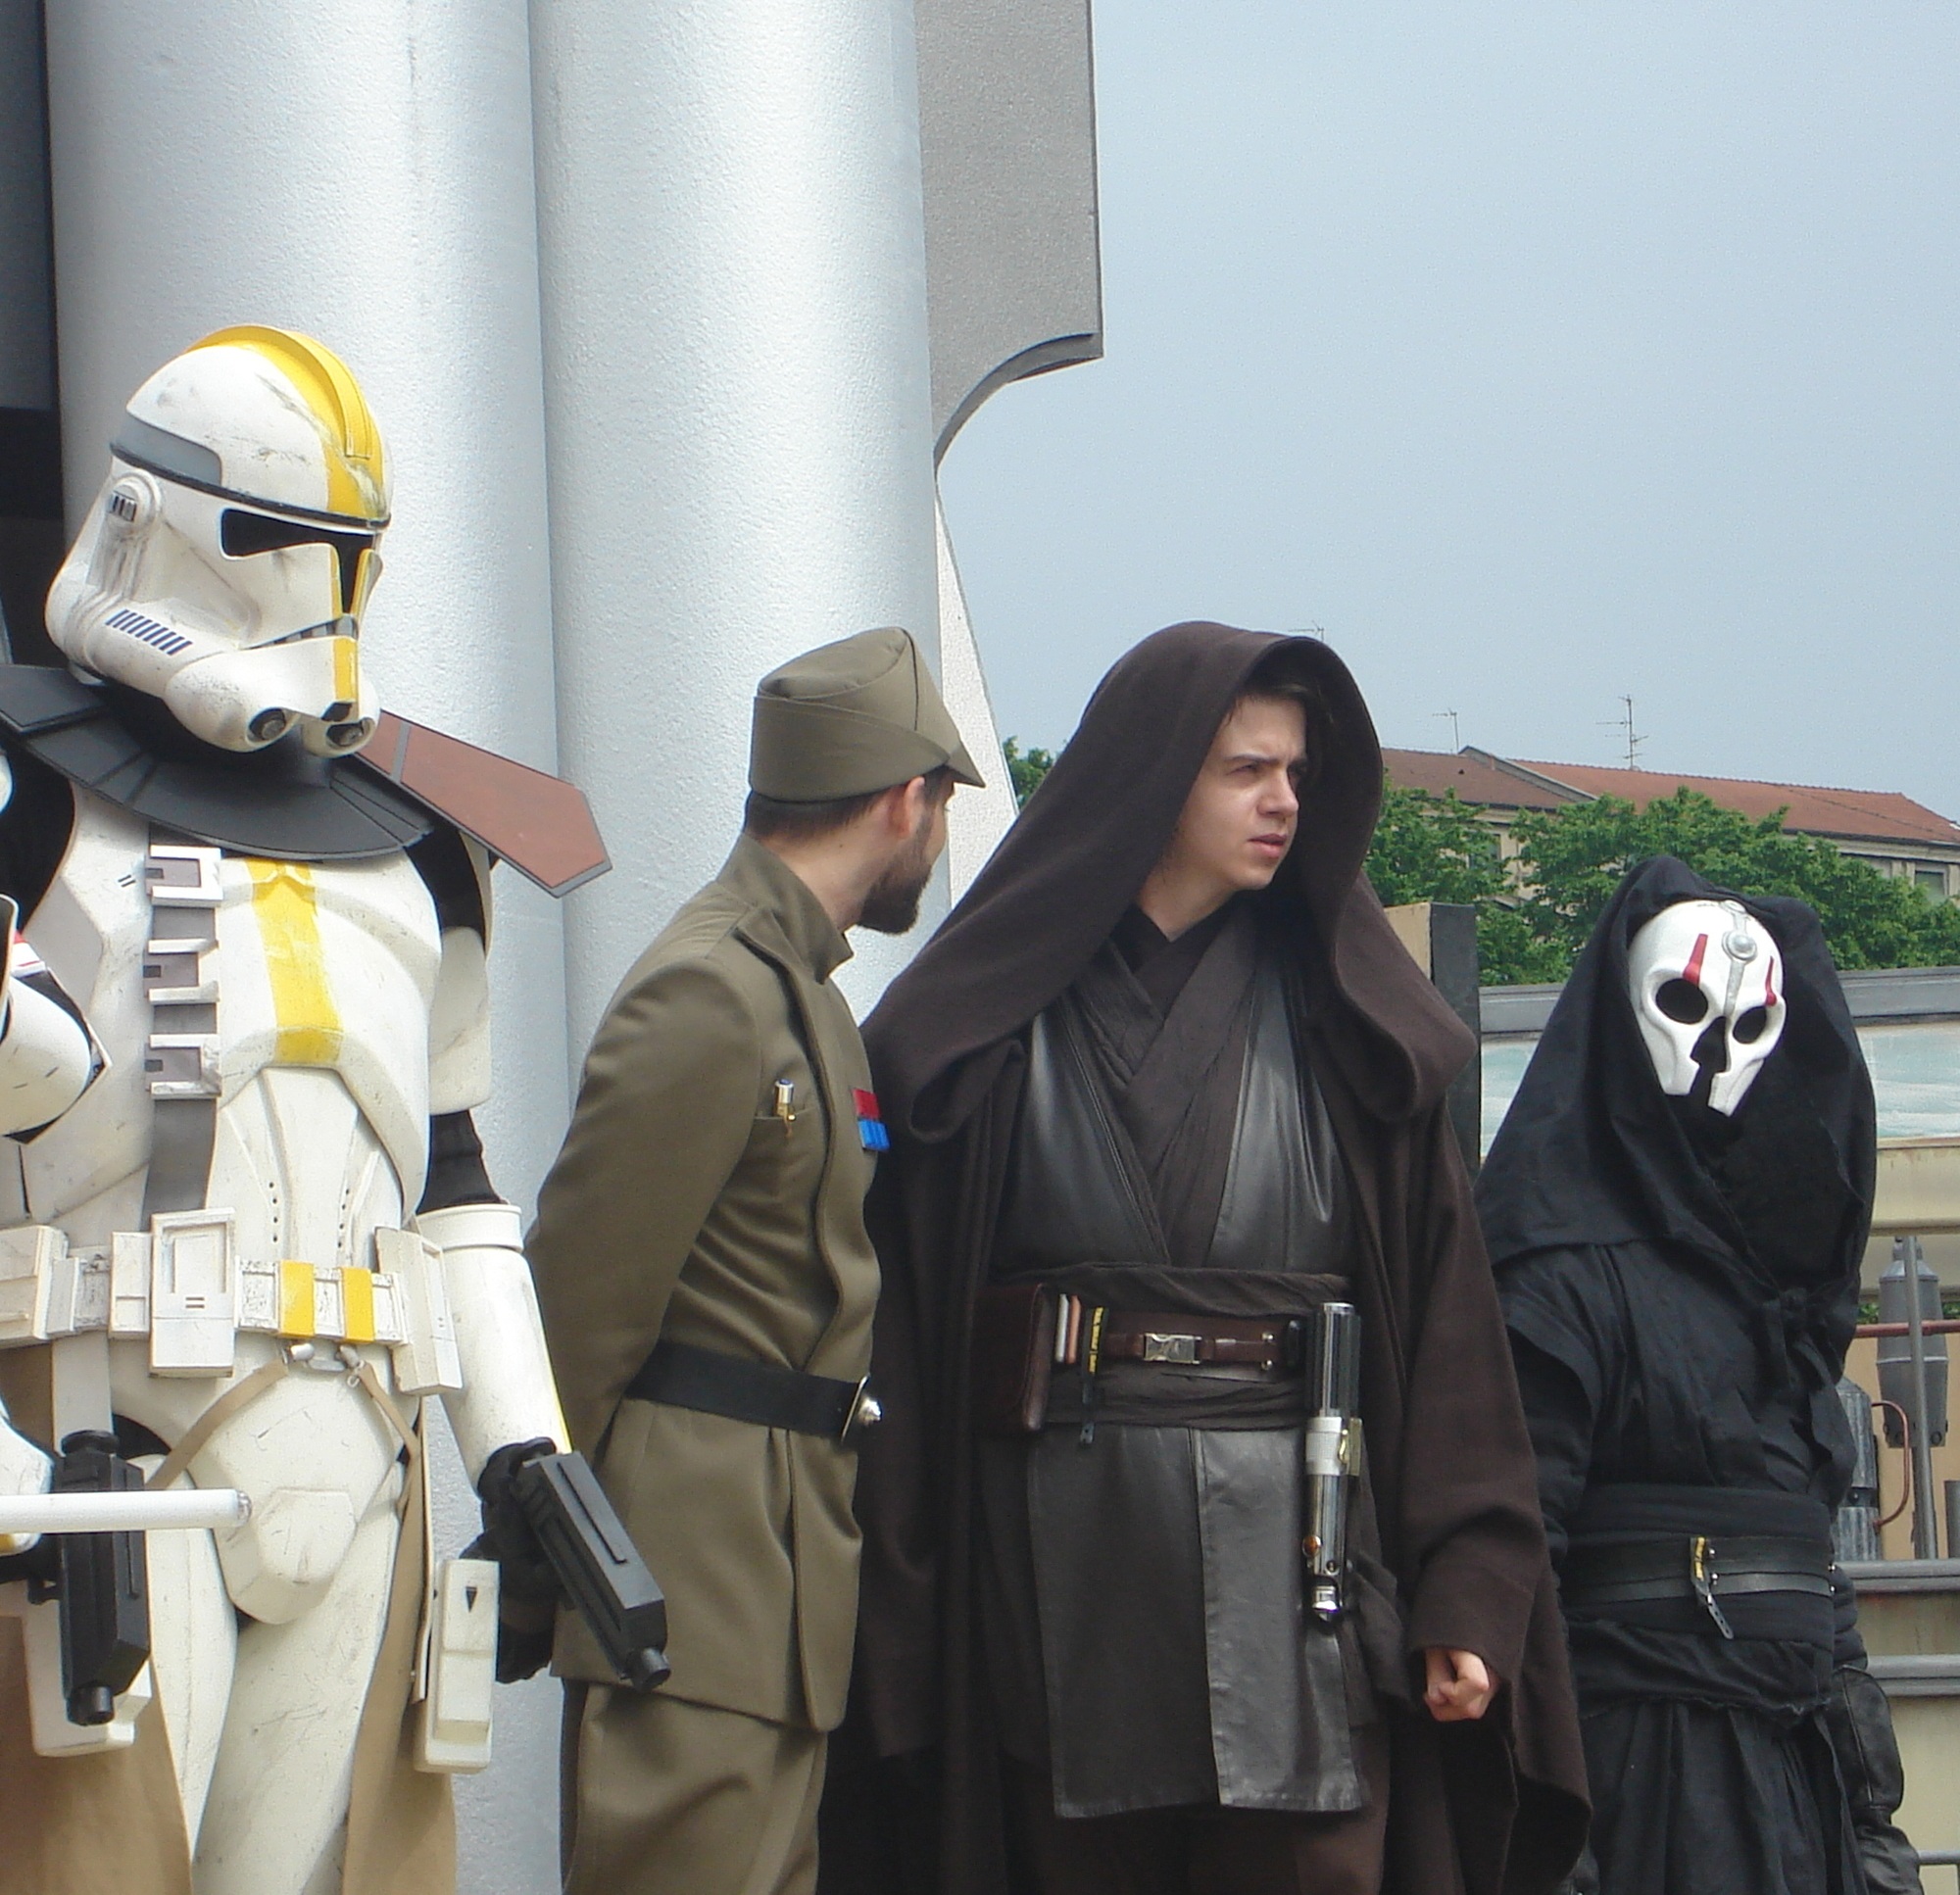
person, military, clothing, star wars, battle, masks, costume, morals, military officer